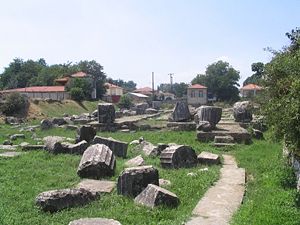
Orakel / Orakelsvar fra antikken / Sparta
Tegea, hvor spartanerne blev nedkæmpet.
"Et orakel er en spirituel person eller institution, der anses for at være kilde til visdom eller profetiske budskaber om menneskers skæbne, gudernes vilje, fremtidige hændelser eller andre forhold, der normalt er skjult for mennesker. Ordet ""orakel"" er afledt af det latinske orare, der betyder ""at tale"".